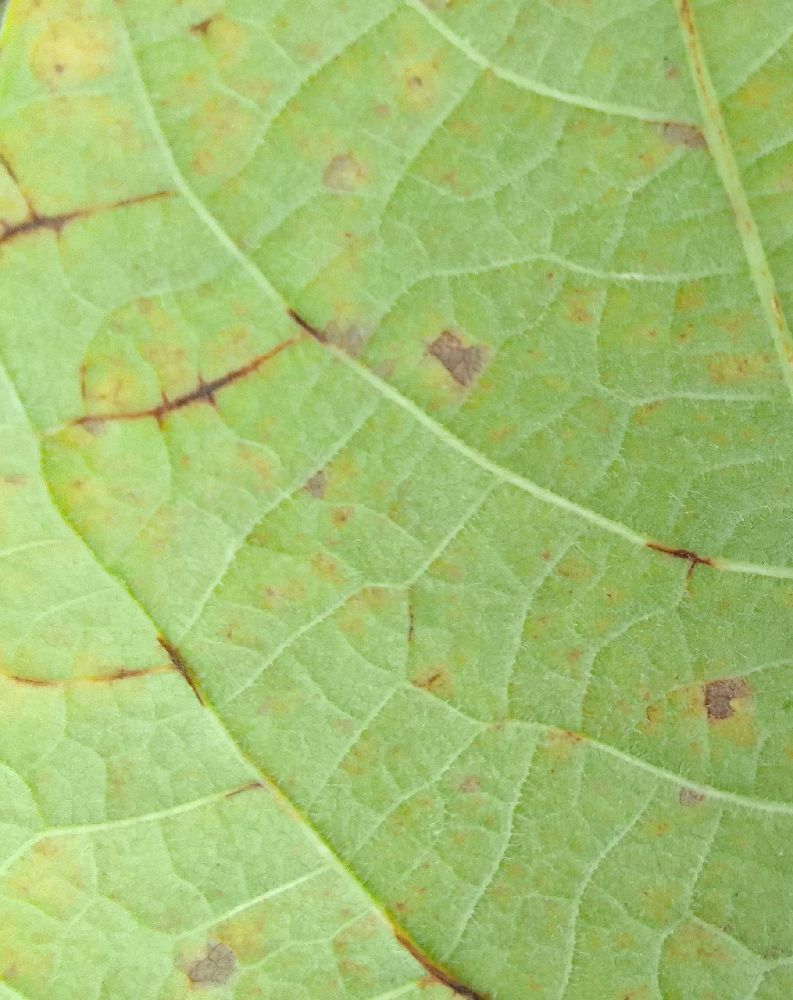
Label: anthracnose